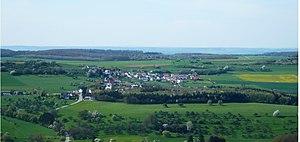
Fisch est une municipalité de la Verbandsgemeinde Saarburg, dans l'arrondissement de Trèves-Sarrebourg, en Rhénanie-Palatinat, dans l'ouest de l'Allemagne.